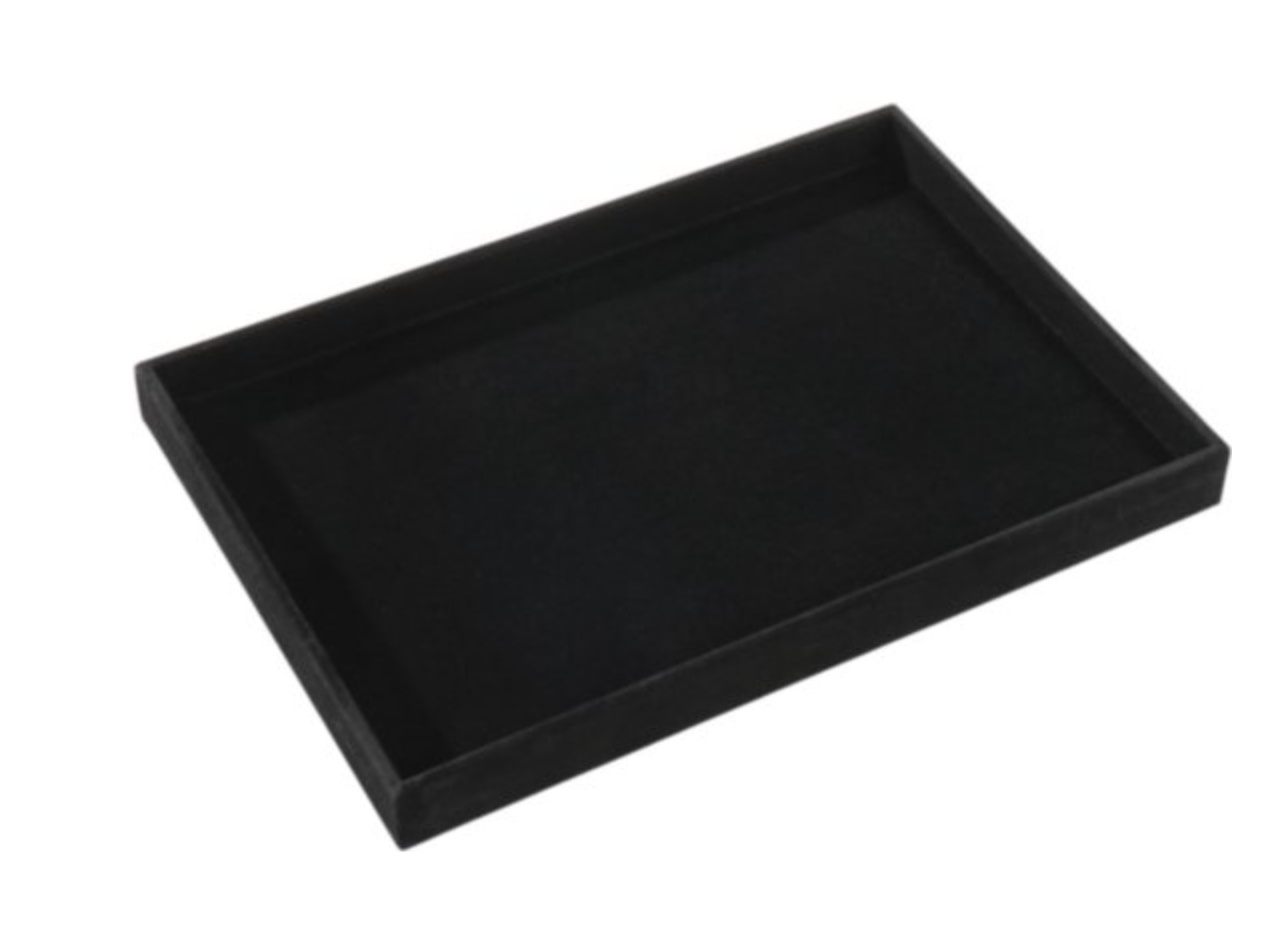
Sieraden tableau zwart fluweel
Brand: Fliex
Inzet voor het organiseren en bewaren van sieraden. De tray is geschikt om in een lade te plaatsen of om bovenop een kast of make-up tafel te plaatsen. Afmetingen: 35 X 24 X 3 CM Model: open
Category: Health & Beauty > Jewelry Cleaning & Care > Jewelry Holders > Jewelry Trays